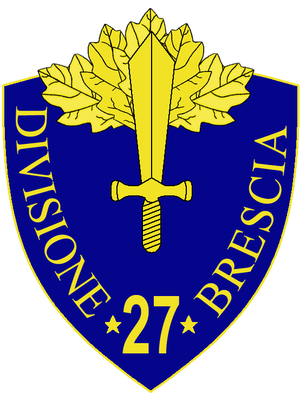
La Division Brescia ou 27ᵉ division d'infanterie Brescia est une division d'infanterie active entre 1939 et 1943 dans l'armée italienne.